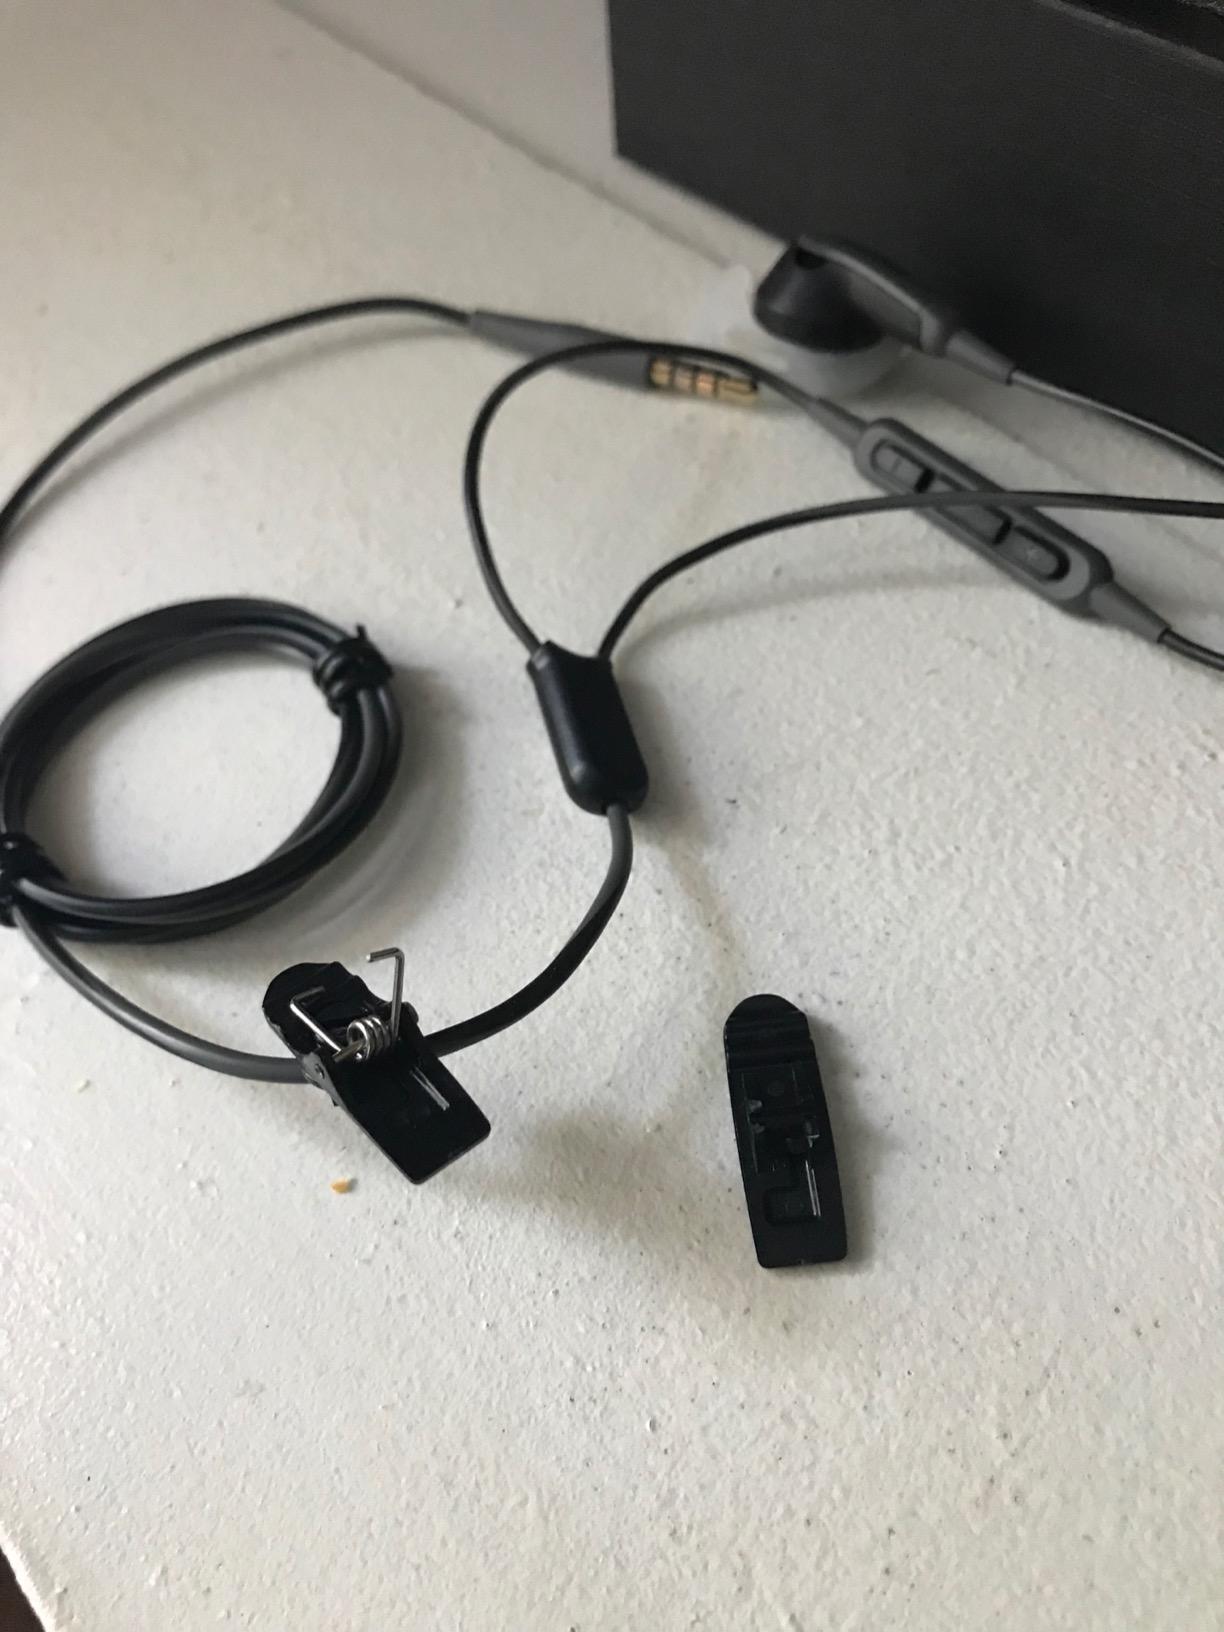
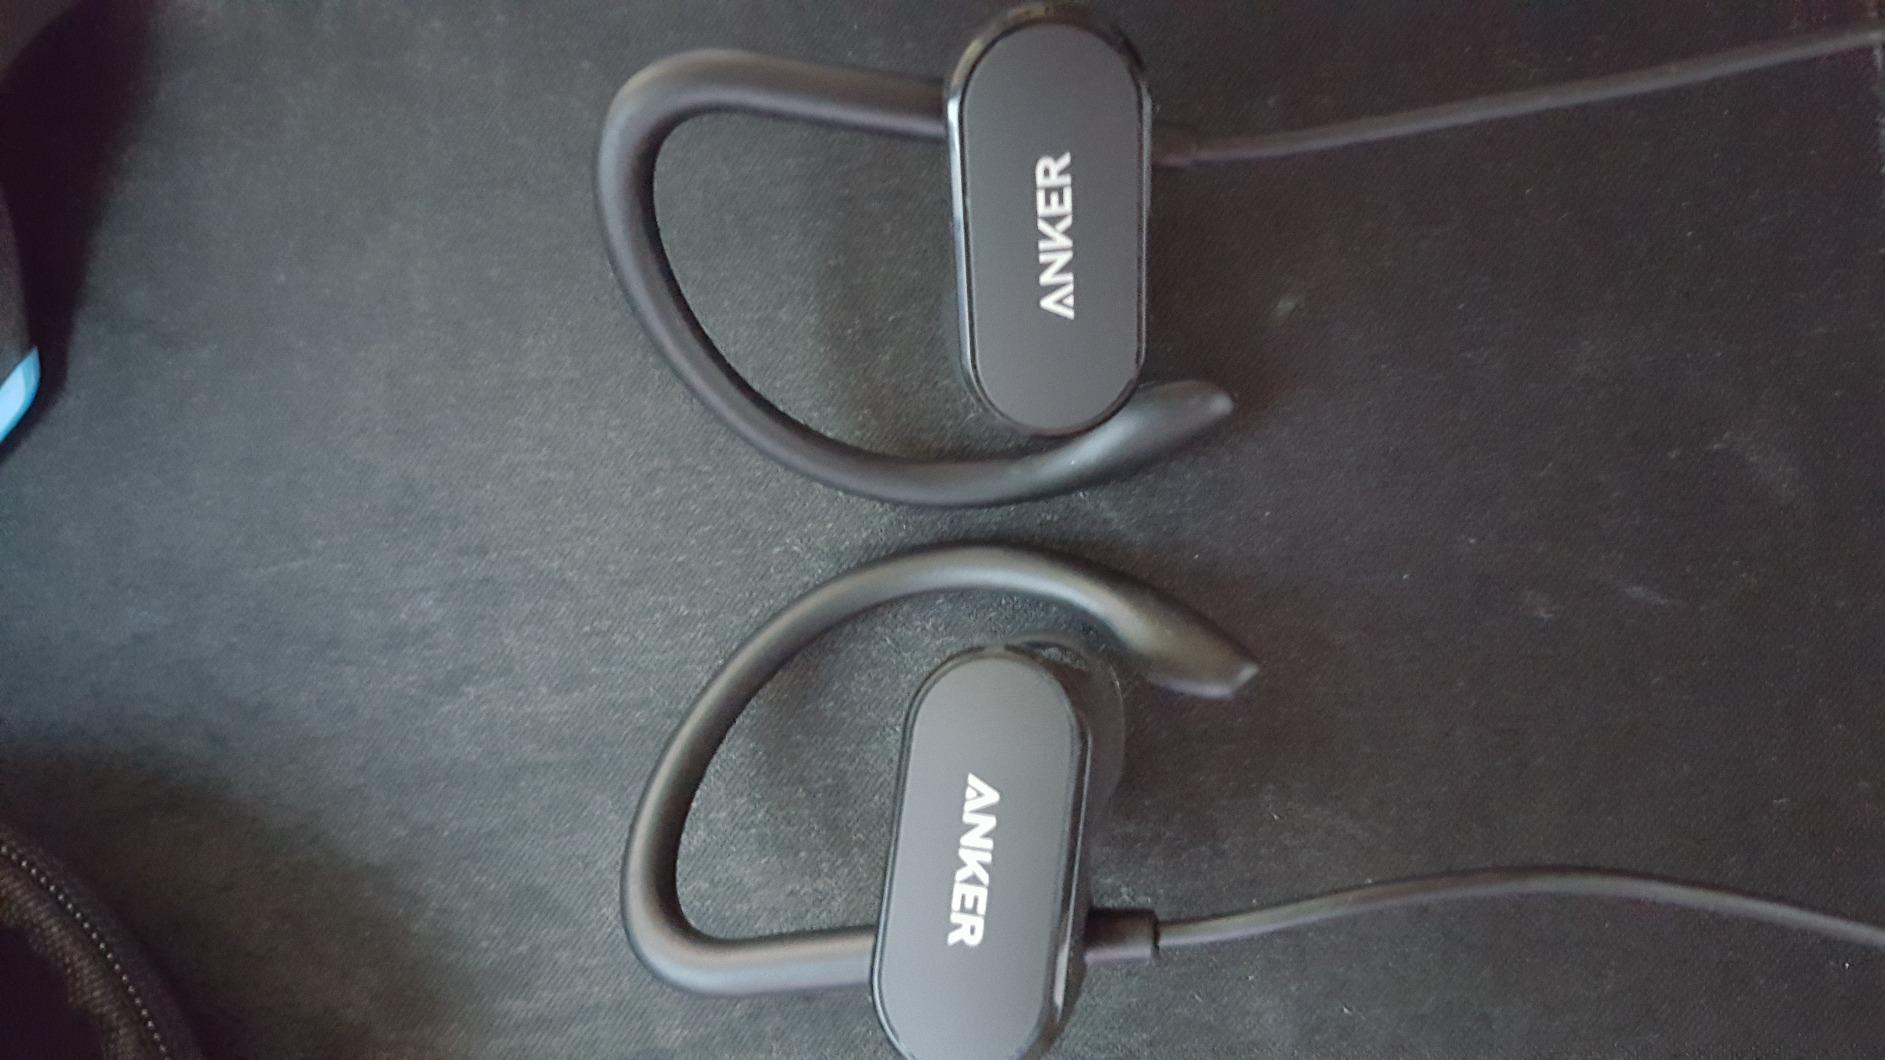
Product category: headphones
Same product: no